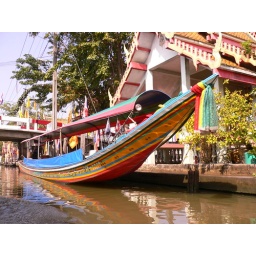
A boat on the river in Bangkok after visiting the Taling Chan floating market.